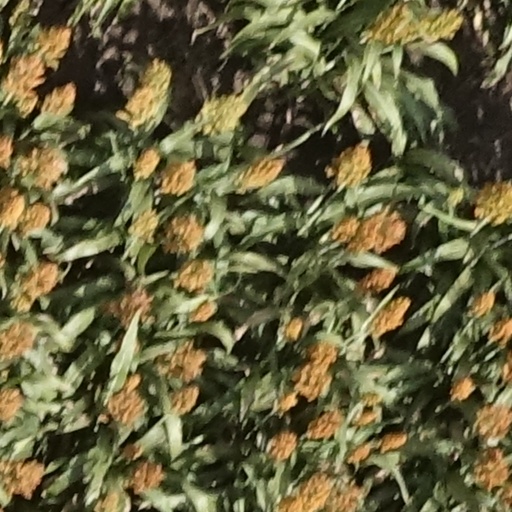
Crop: sorghum